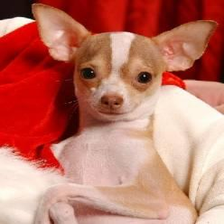
Species: dog
Breed: chihuahua